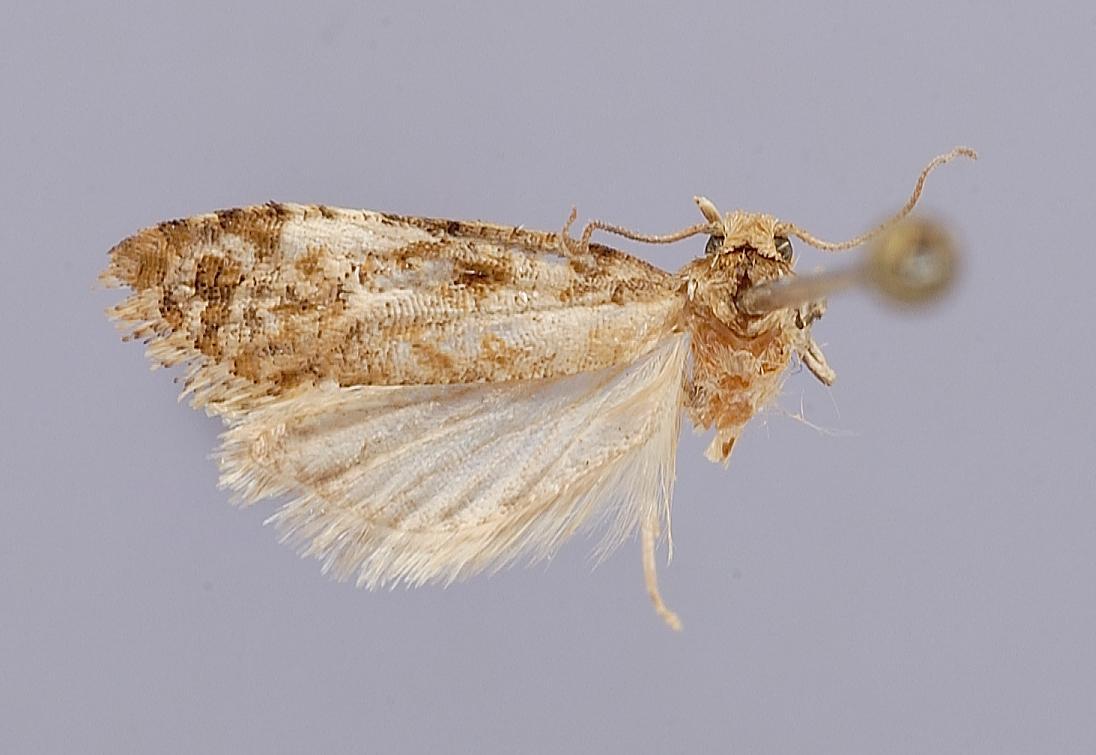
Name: Lasiothyris dysmorphia
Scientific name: Lasiothyris dysmorphia Clarke, 1968
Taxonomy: Animalia, Arthropoda, Insecta, Lepidoptera, Tortricidae
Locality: Cochabamba, Incachaca, tropical cloud area, 2100 m, Cochabamba, Bolivia
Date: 27 Aug 1956 to 5 Sep 1956